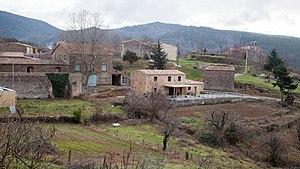
Vue générale
Véraza est une commune française située dans le département de l'Aude en région Occitanie.